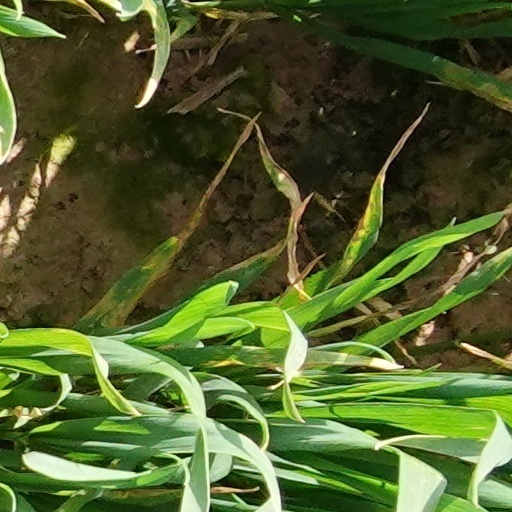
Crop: wheat